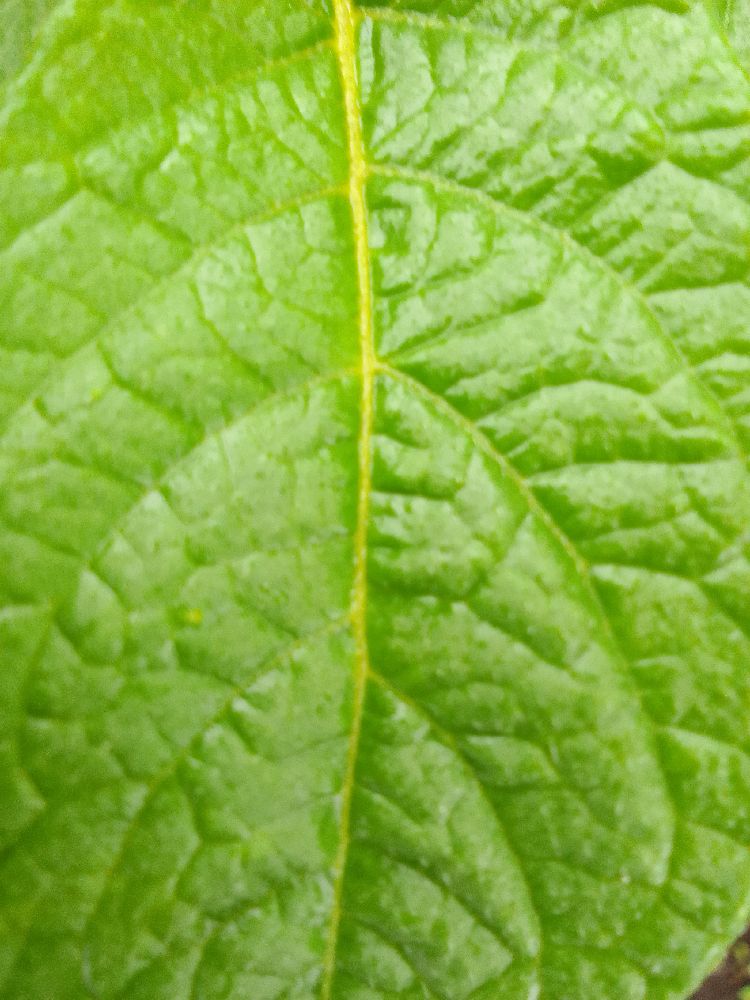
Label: Healthy